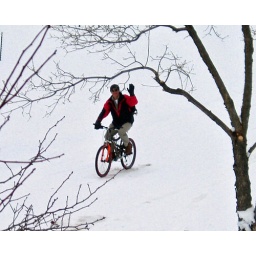
It snowed 3 feet around Christmas 2006. Peter gets on the mountain bike and goes to the grocery store.